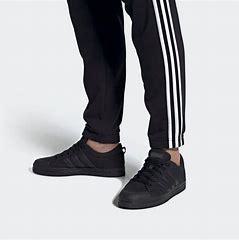
Brand: adidas
Model: neo Adidas NEO Bravada